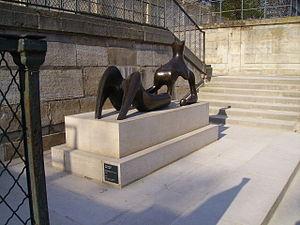
Reclining Figure est une œuvre du sculpteur britannique Henry Moore située à Paris, en France. Créée en 1951 et installée en 2000 dans les jardins des Tuileries, il s'agit d'une sculpture en bronze.